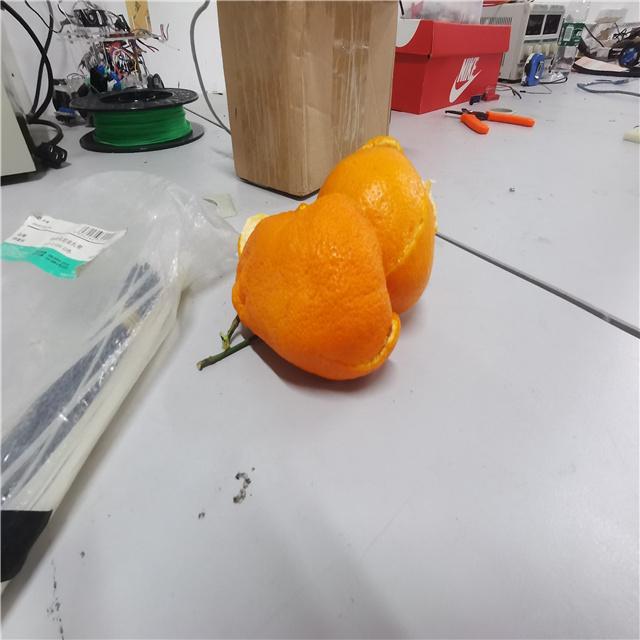
Label: peels